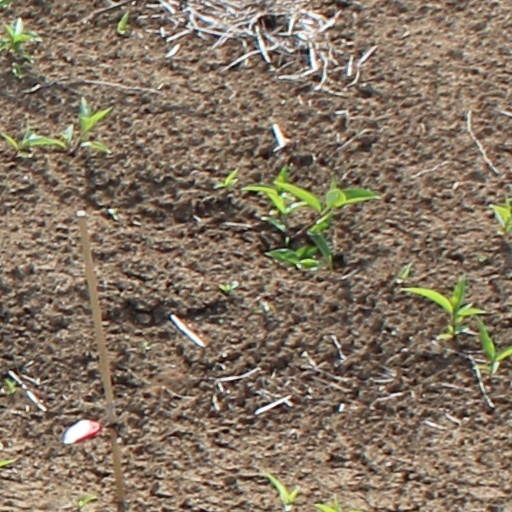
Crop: wheat